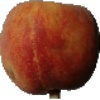
Label: Peach 1